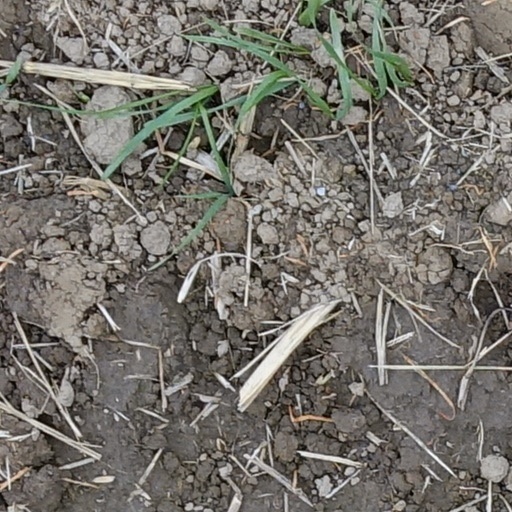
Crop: wheat